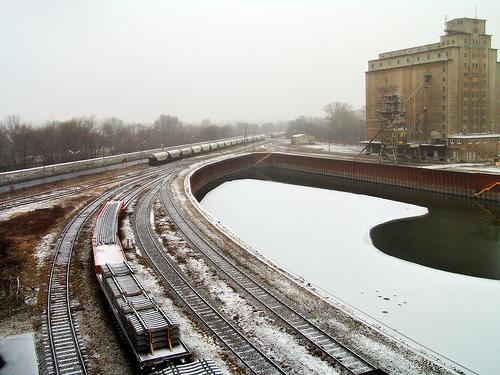
Weather: snow or frosty